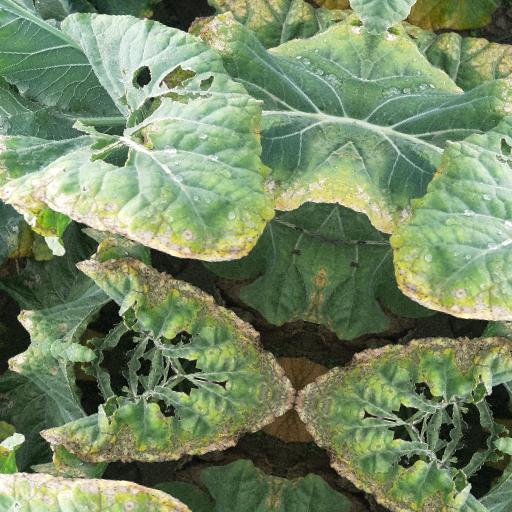
Label: Black Rot